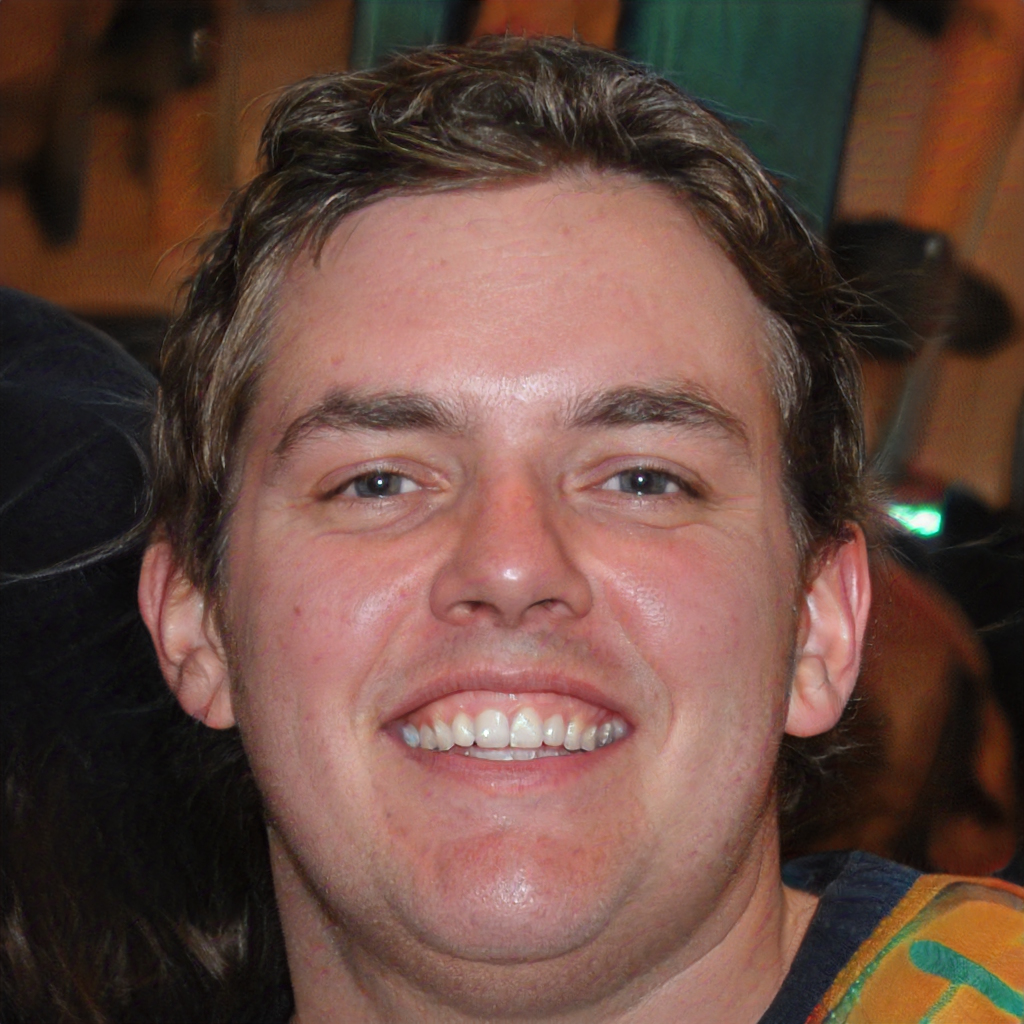
Gender: Male